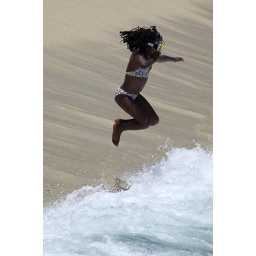
A little girl challenges ocean waves by jumping over them.